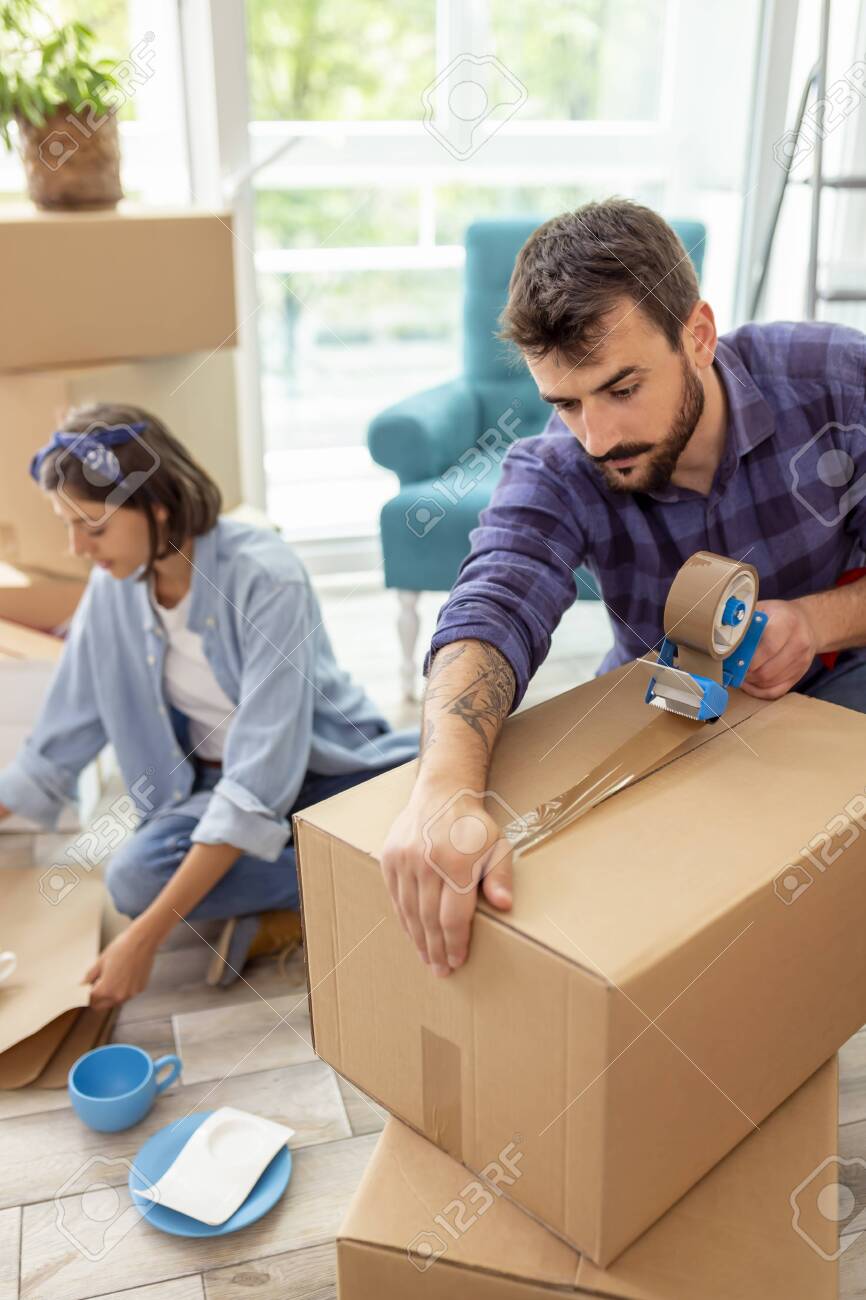
Label: cardboard